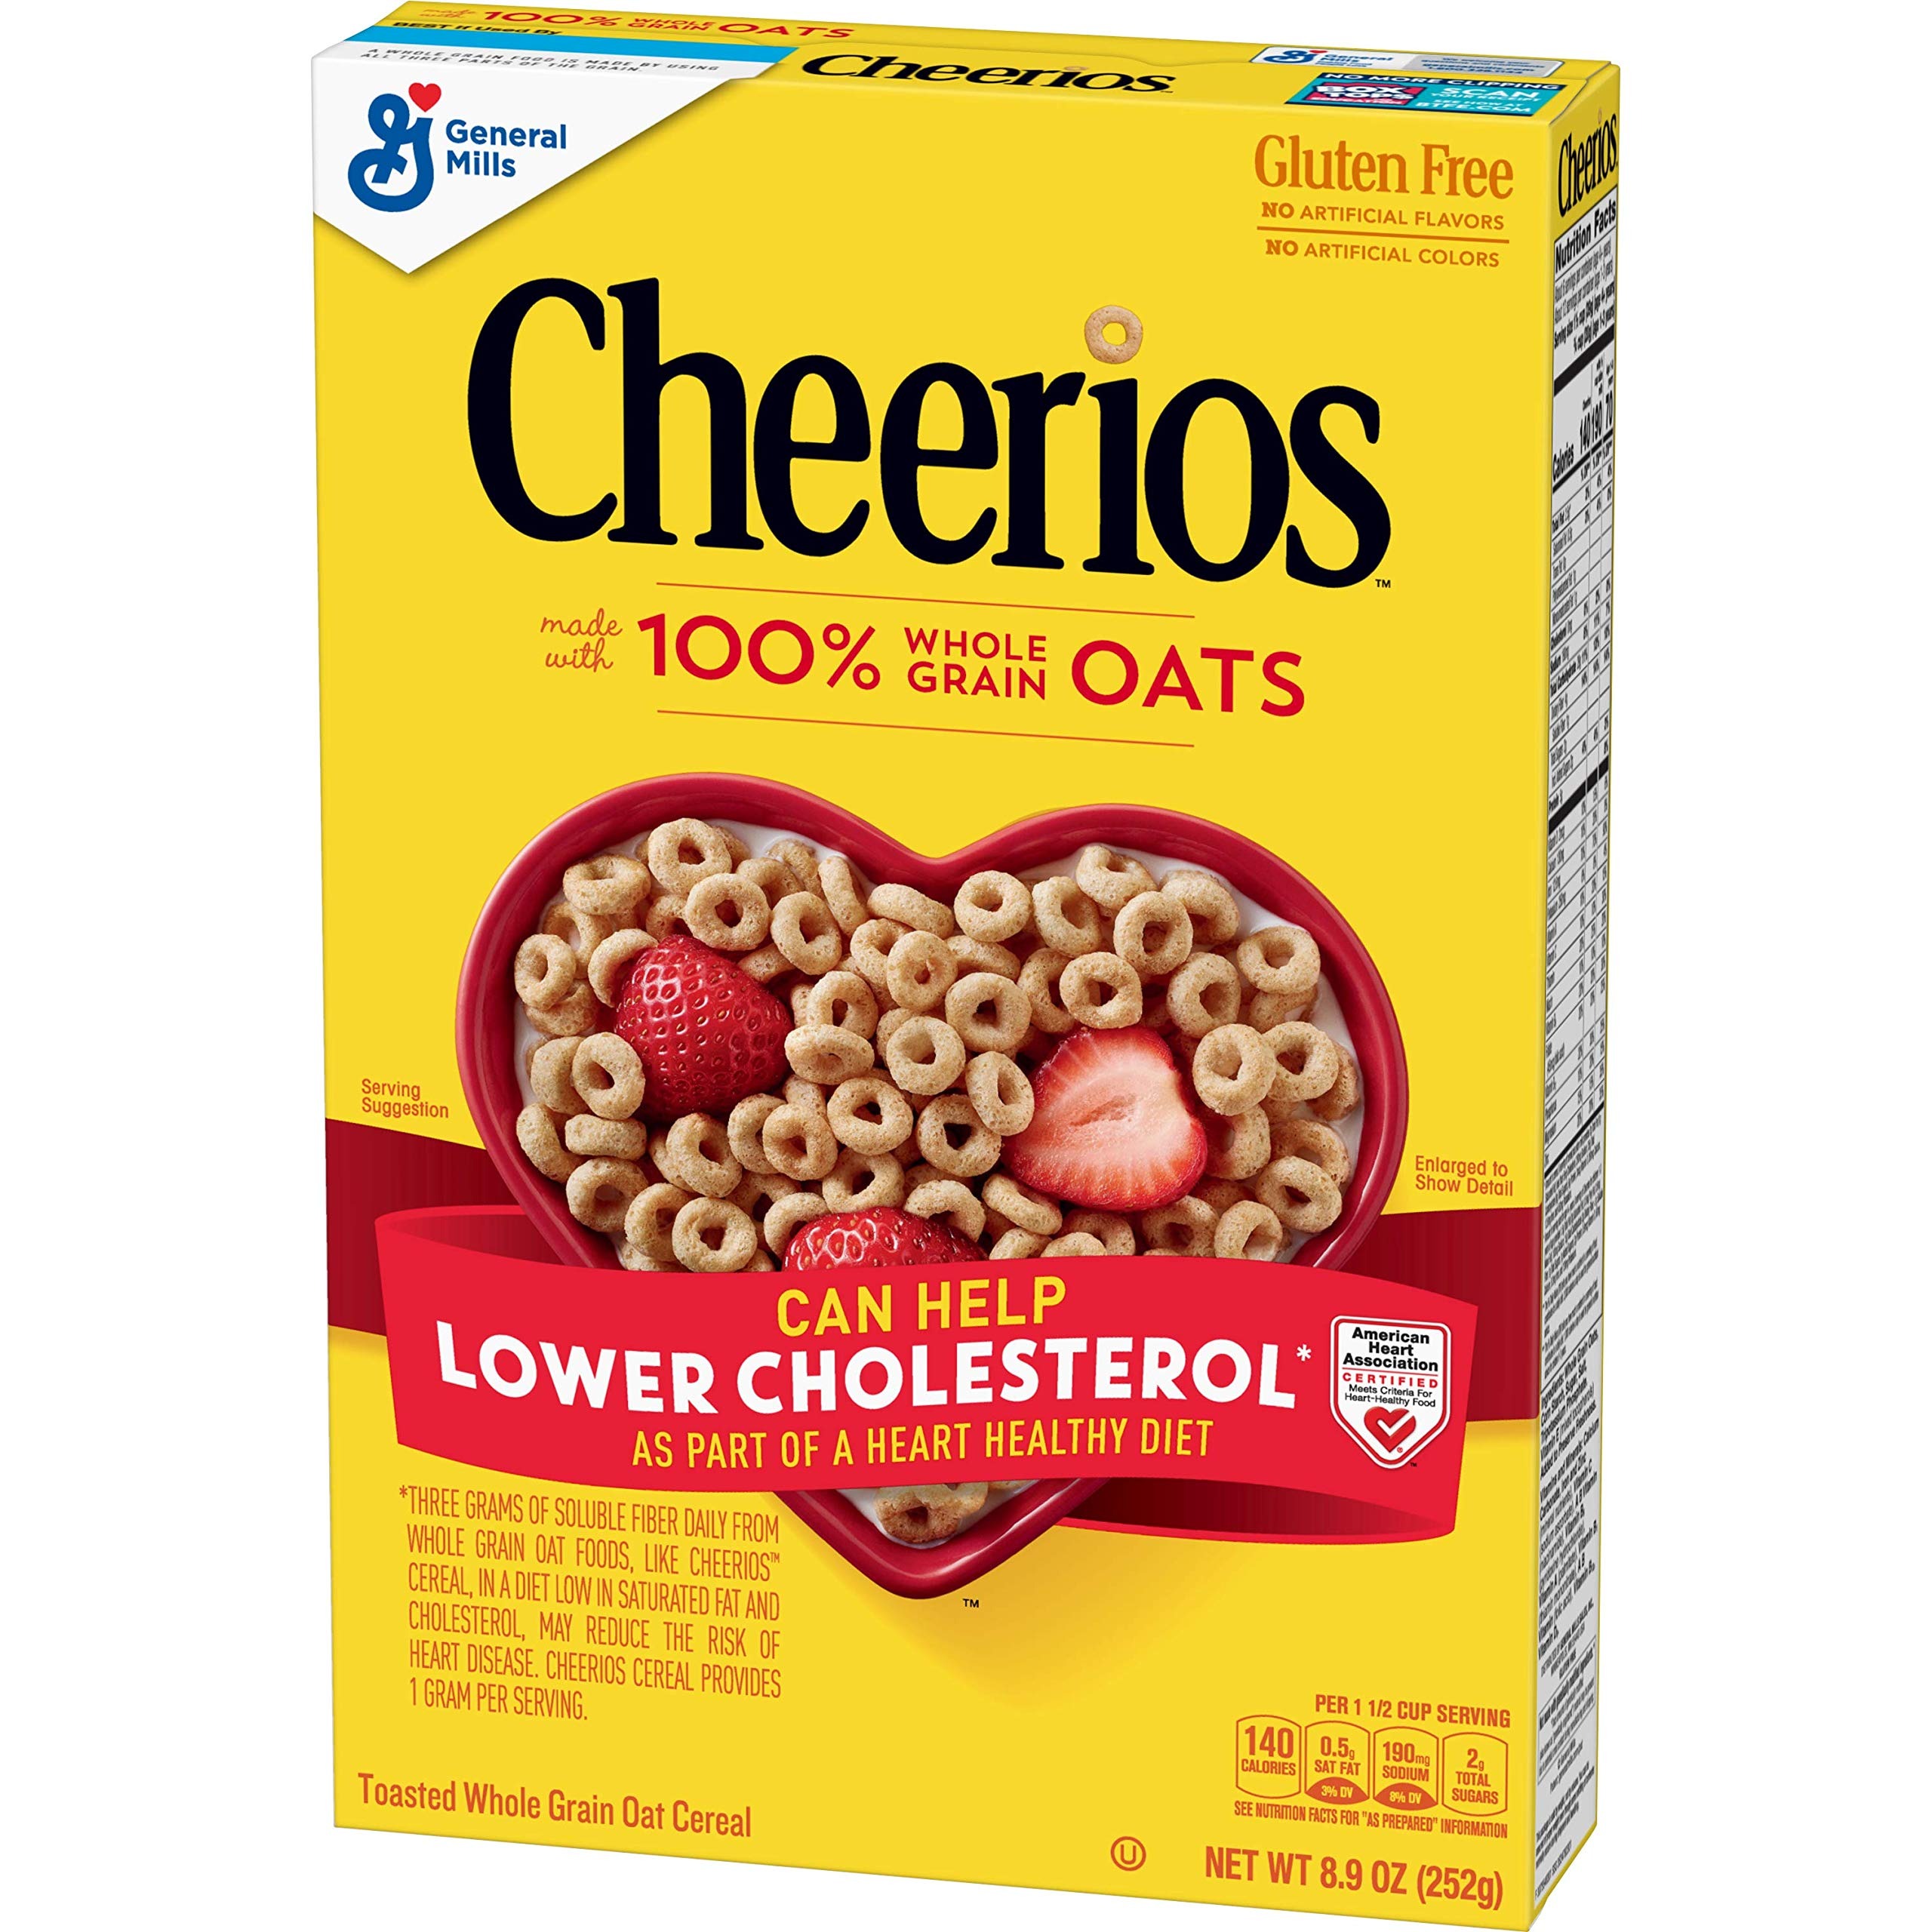
Item Name: Cheerios, Cereal with Whole Grain Oats, Gluten Free, 8.9 oz
Bullet Point 1: CEREAL: Wholesome breakfast that's a good source of iron, calcium and fiber.
Bullet Point 2: GLUTEN FREE: Gluten free and simply made without artificial flavors or colors; Good source of iron and calcium.
Bullet Point 3: WHOLE GRAIN: Made with 100% whole grain oats and fortified with 12 essential vitamins and minerals.
Bullet Point 4: HEART HEALTHY: Three grams of soluble fiber daily from whole grain oat foods, like Cheerios cereal, in a diet low in saturated fat and cholesterol, may reduce the risk of heart disease. Cheerios cereal provides 1 gram per serving
Bullet Point 5: BOX CONTAINS: 1 box, 8.9 oz
Value: 8.9
Unit: ounce

Price: 3.595